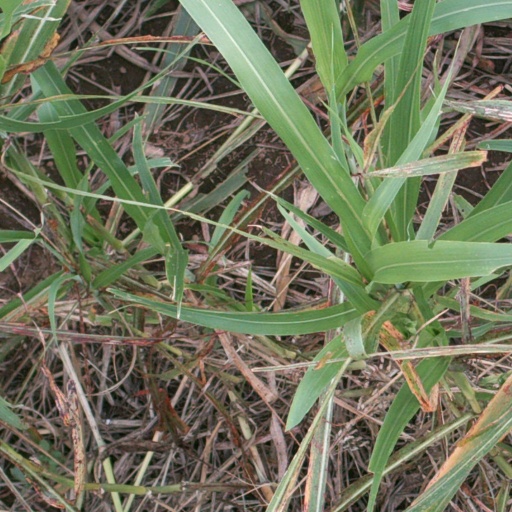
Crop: sorghum